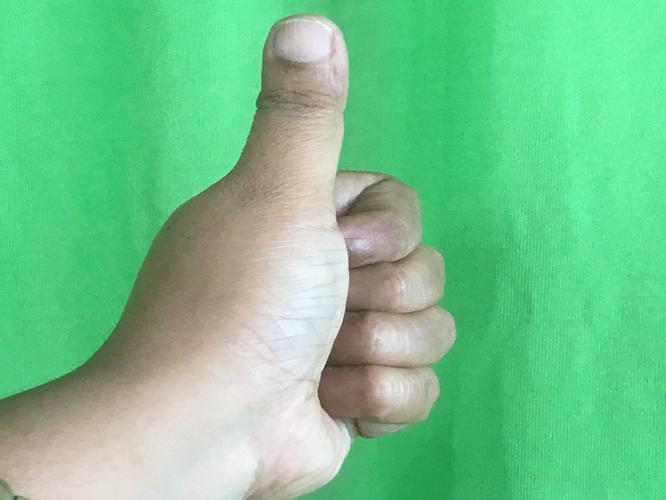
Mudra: Sikharam
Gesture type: single_hand